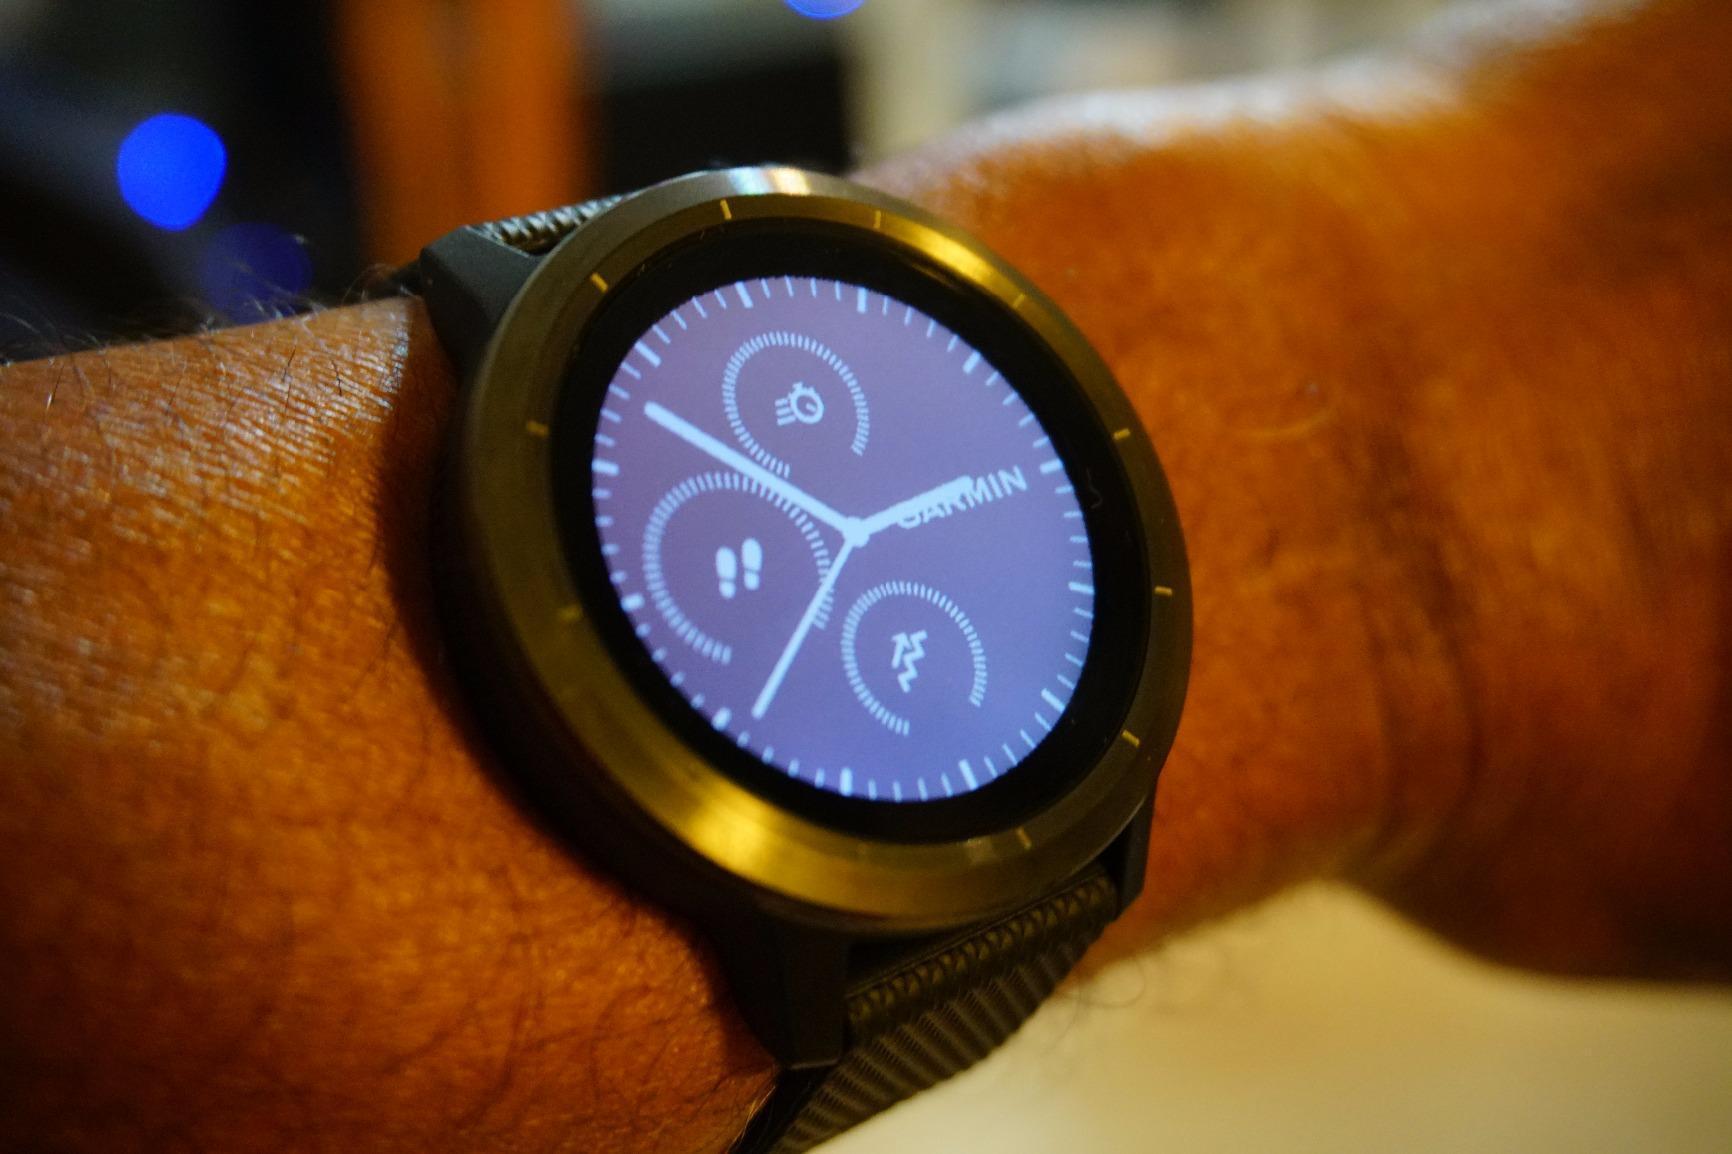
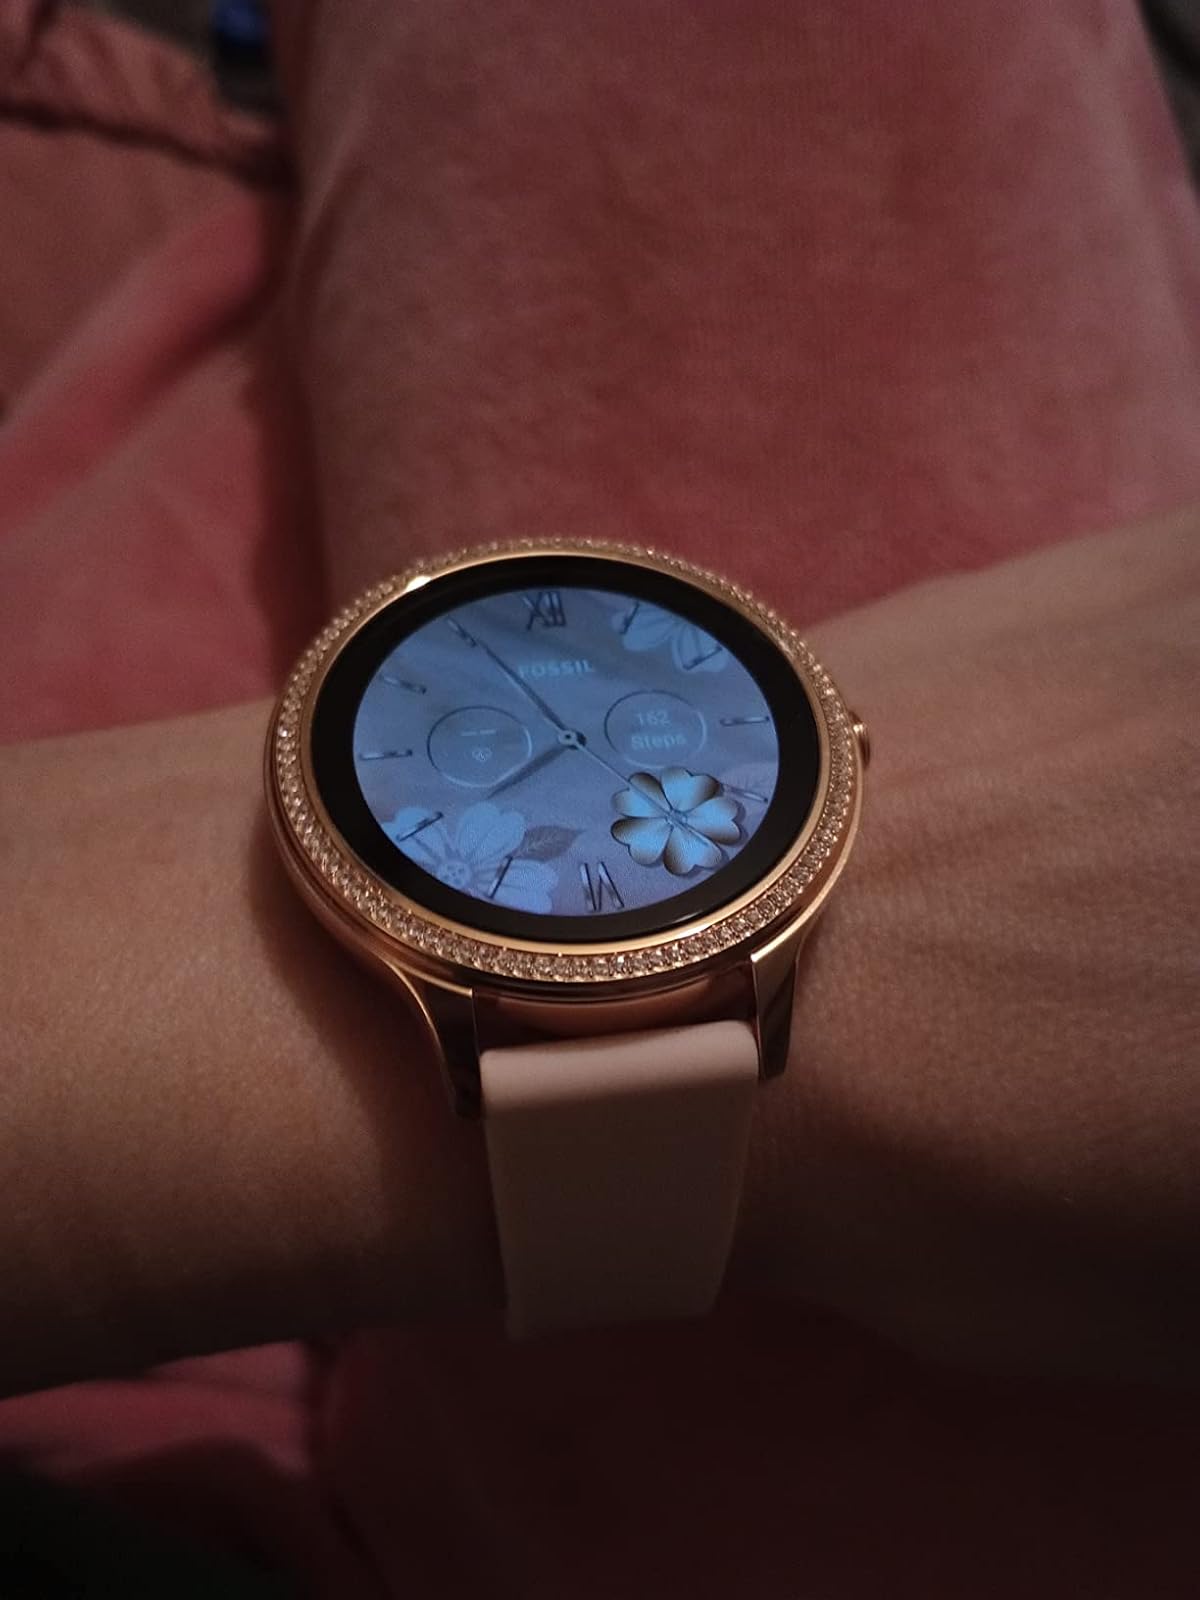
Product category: smartwatch
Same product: no